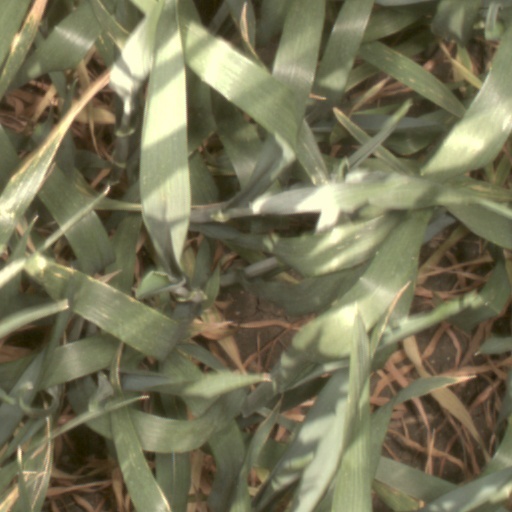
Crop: wheat